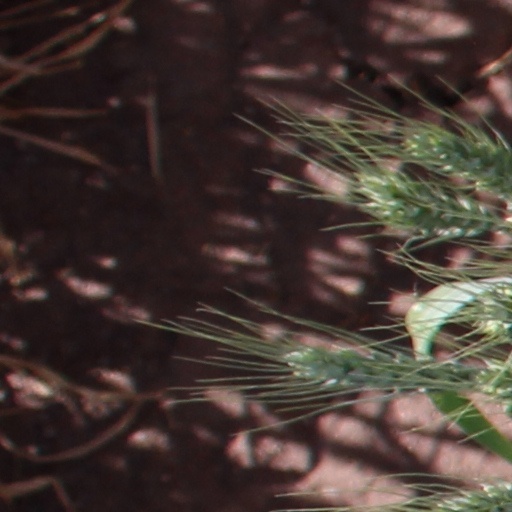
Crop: wheat